Night Stalker (video game)

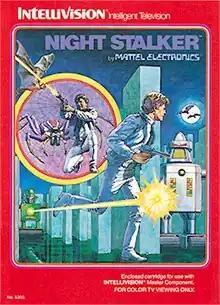
Intellivision box art by Jerrol Richardson

Night Stalker is a top-down maze shooter video game designed by Steve Montero and released for the Intellivision console in 1982. It was ported to the Atari 2600 as Dark Cavern and released under Mattel's M Network label. Apple II, IBM PC, and Mattel Aquarius versions were published in 1983.